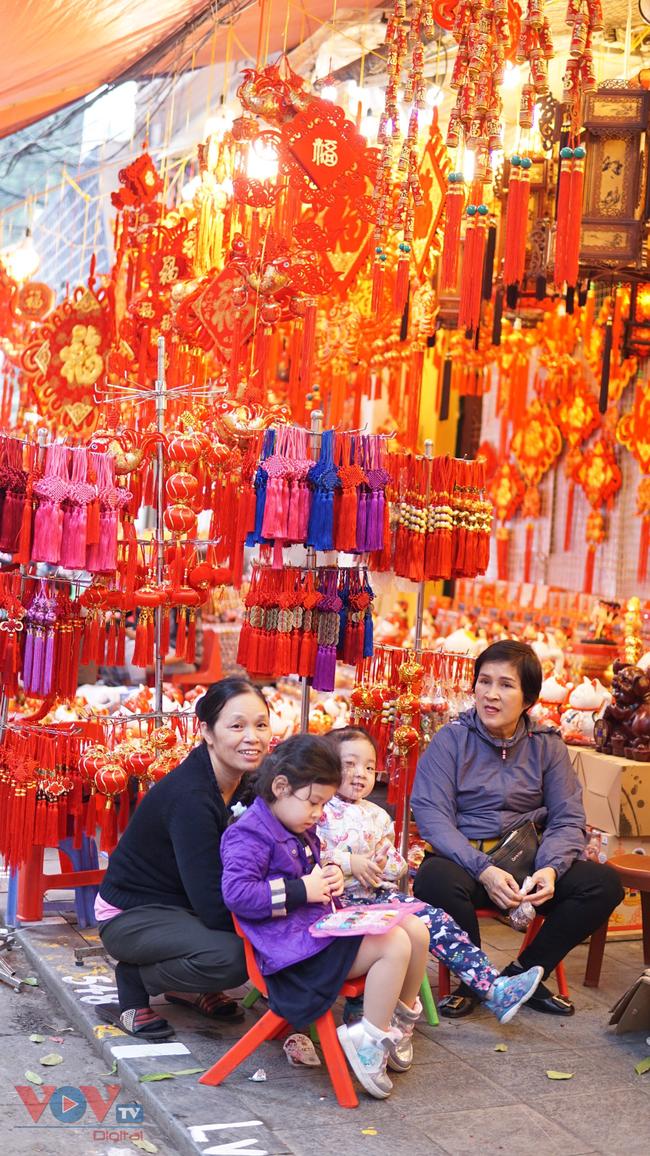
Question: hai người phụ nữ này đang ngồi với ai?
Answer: với hai đứa bé gái